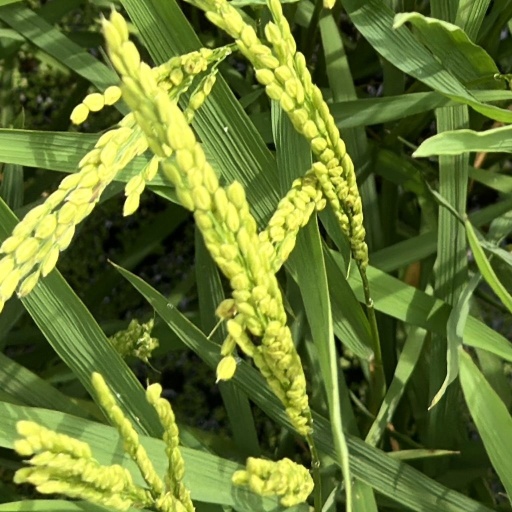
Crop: rice